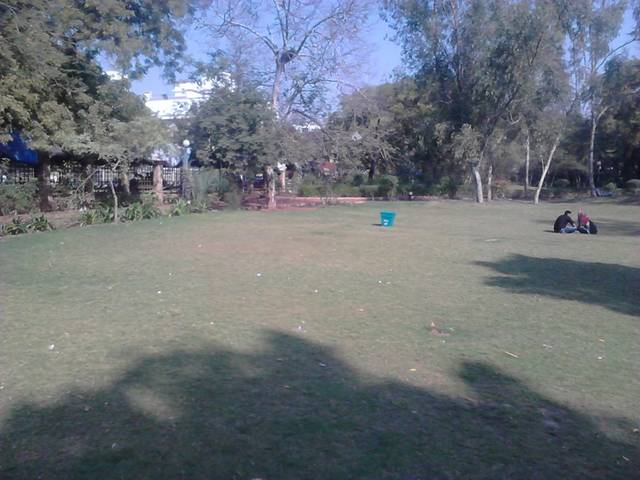
Region: India
Coordinates: 23.025, 72.56